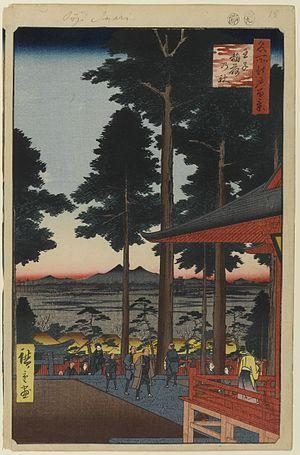
Les Cent vues d'Edo constituent, avec Les Cinquante-trois Stations du Tōkaidō et Les Soixante-neuf Stations du Kiso Kaidō, l'une des séries d'estampes majeures que compte l'œuvre très abondante du peintre japonais Hiroshige. Malgré le titre de l'œuvre, réalisée entre 1856 et 1858, il y a en réalité 119 estampes qui toutes utilisent la technique de la xylographie. La série appartient au style de l'ukiyo-e, mouvement artistique portant sur des sujets populaires à destination de la classe moyenne japonaise urbaine qui s'est développée durant l'époque d'Edo. Plus précisément, elle relève du genre des meisho-e célébrant les paysages japonais, un thème classique dans l'histoire de la peinture japonaise. Quelques-unes des gravures sont réalisées par son élève et fils adoptif, Utagawa Hiroshige II qui, pendant un temps, utilise ce pseudonyme pour signer certaines de ses œuvres.